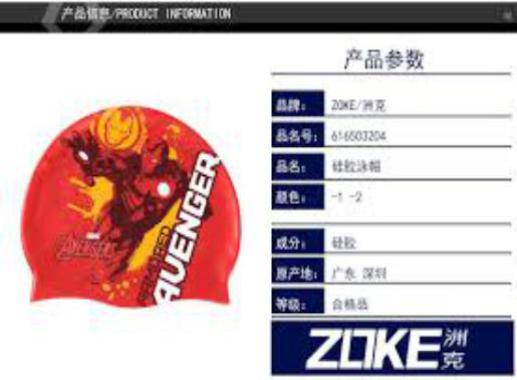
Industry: Clothes